The Tale of the Dog

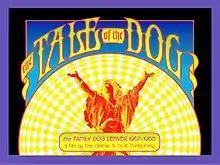
Official Film Poster, by Raphael (Bob) Schnepf

The Tale of the Dog is a documentary film produced and directed by Dan Obarski and Scott Montgomery. The film unearths the story of the Family Dog Denver, a music venue opened in 1967 by Chet Helms' San Francisco-based Family Dog Productions and Barry Fey. The Family Dog was pivotal in changing the cultural course of the city of Denver by bringing in up-and-coming acts like The Doors, the Grateful Dead, Janis Joplin, Jimi Hendrix, The Byrds, and many others, subsequently creating a nexus for the hippie movement to flourish in the otherwise western and conservative town. Prior to the documentary this historic episode had been lost to time. The film ends up delivering a broader, previously unknown chapter in the history of the 1960s in America, and in particular that of rock and roll, the blues, psychedelic poster art, and the infamous culture clashes between hippies and mainstream society of that decade. As a result, the film serves as a definitive reference for the significance that the venue and many of the individuals involved in it had on the city and on the rock and roll era.